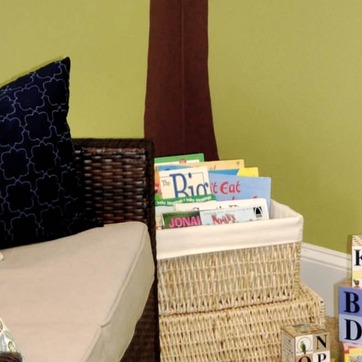
Material: paper